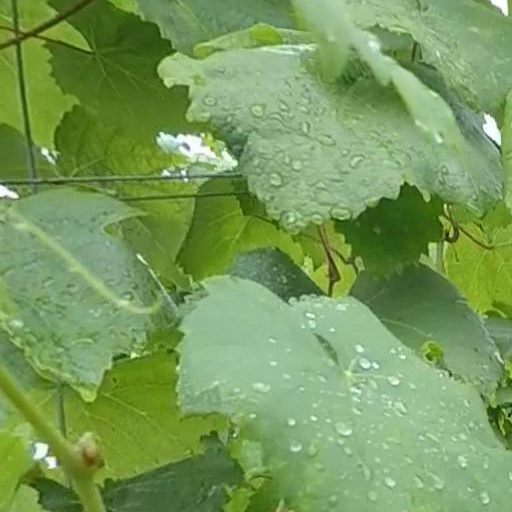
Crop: grape